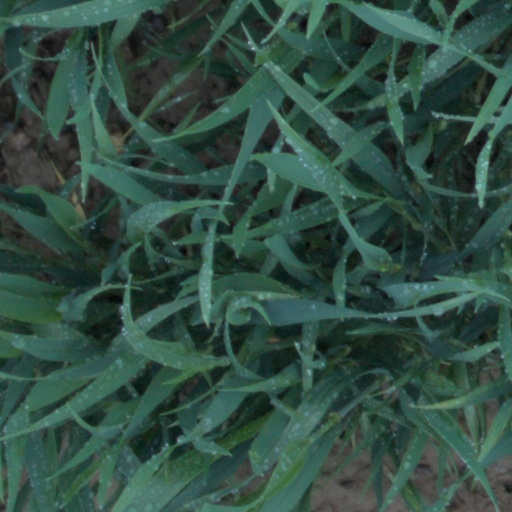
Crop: wheat